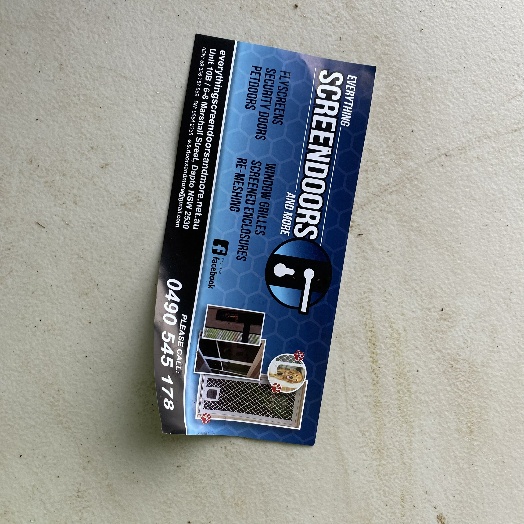
Label: Paper